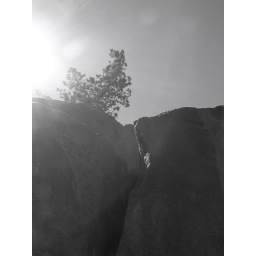
tree rocks and sun in black and white